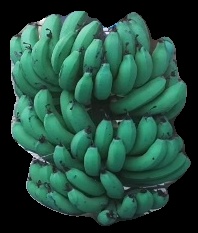
Variety: pachbale
Grade: grade3